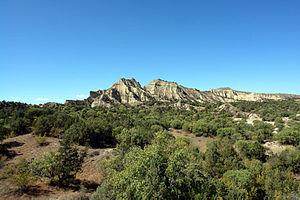
Le parc national de Vachlovani est une aire protégée de 246,1 km² située dans le sud est de la Géorgie, créé en 1935 pour préserver ses forêts profondes uniques. En avril 2003, la superficie de la réserve est élargie à 84,80 km² et elle obtient le statut de parc national. La zone est caractérisée par son climat sec assis seulement 50-150 mètres au-dessus du niveau de la mer.